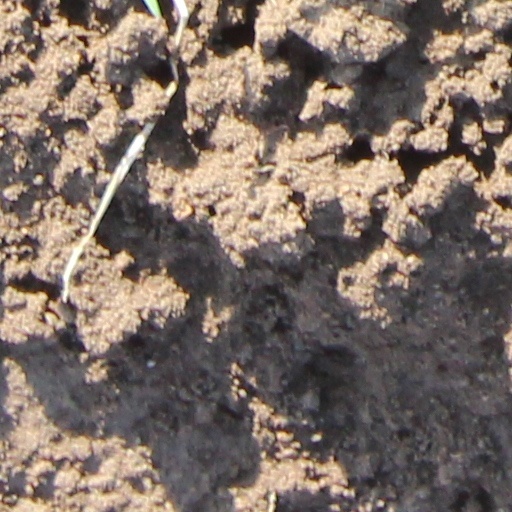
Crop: wheat